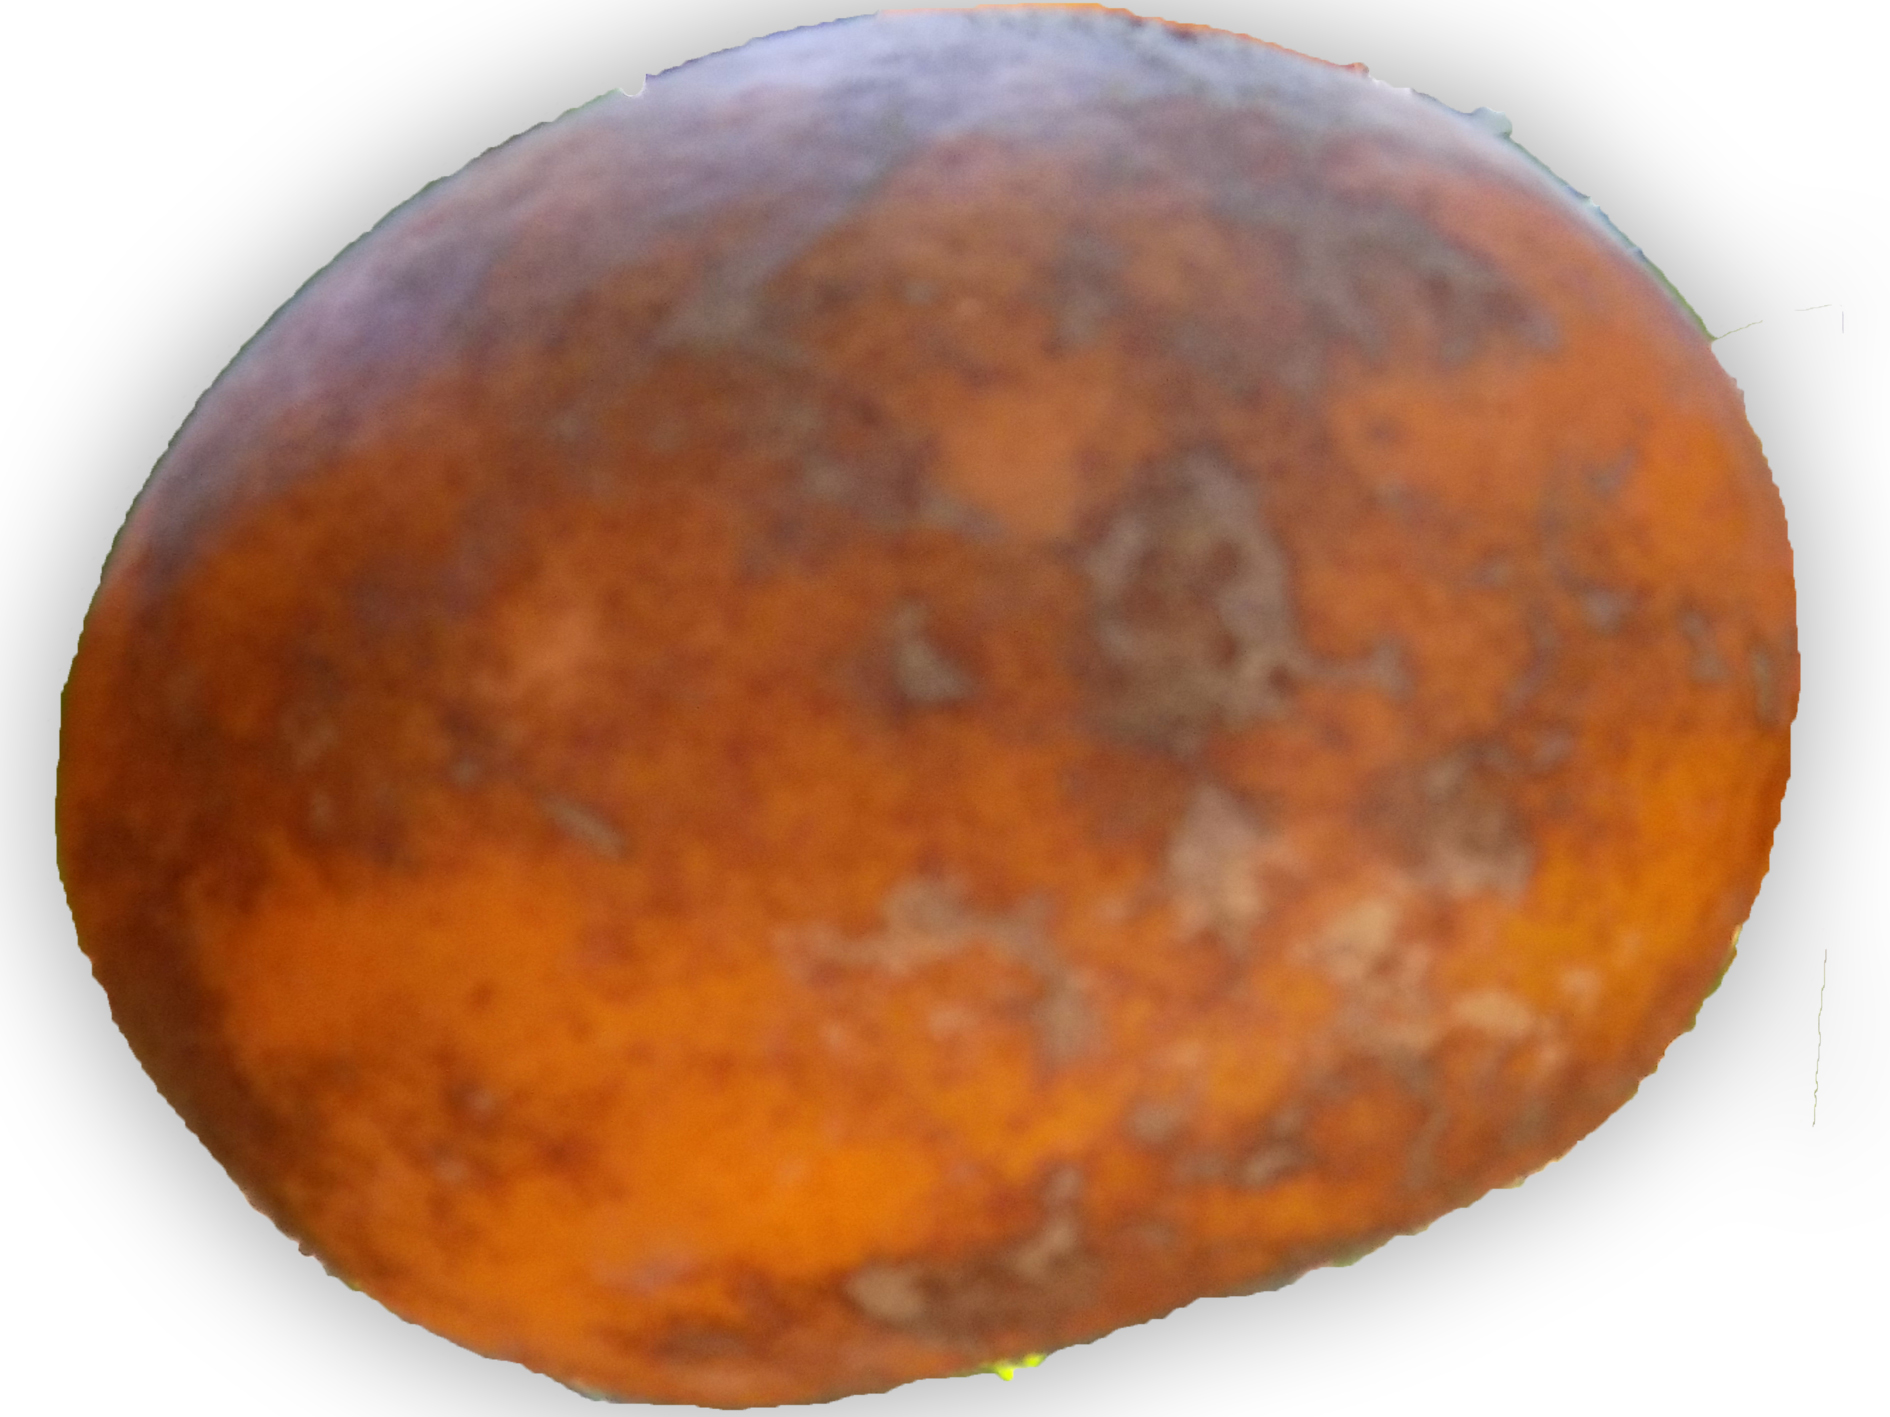
Plant part: fruit
Disease: canker